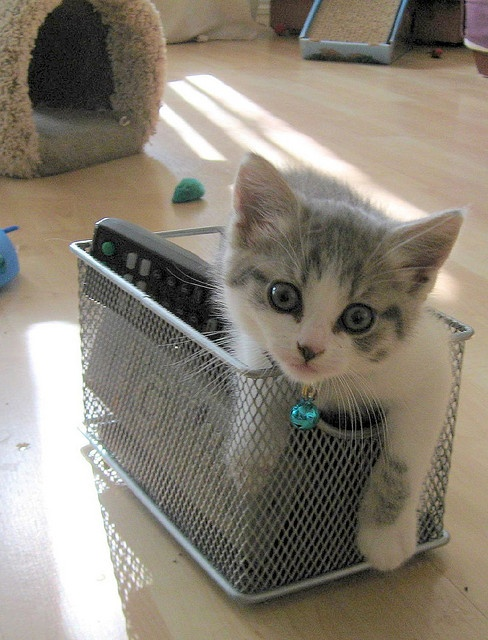
A small grey and white kitten sitting on a basket.
A kitten sits in a small wire basket.
A cat is making himself comfy next to the remotes.
a white cat on a basket gazing on the floor
A kitten standing inside of a metal basket next to a cat igloo.